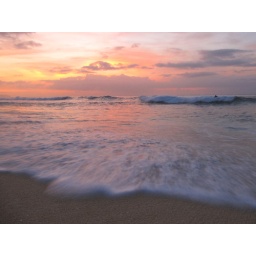
The water rushing back out as I stood on the beach in Hawaii